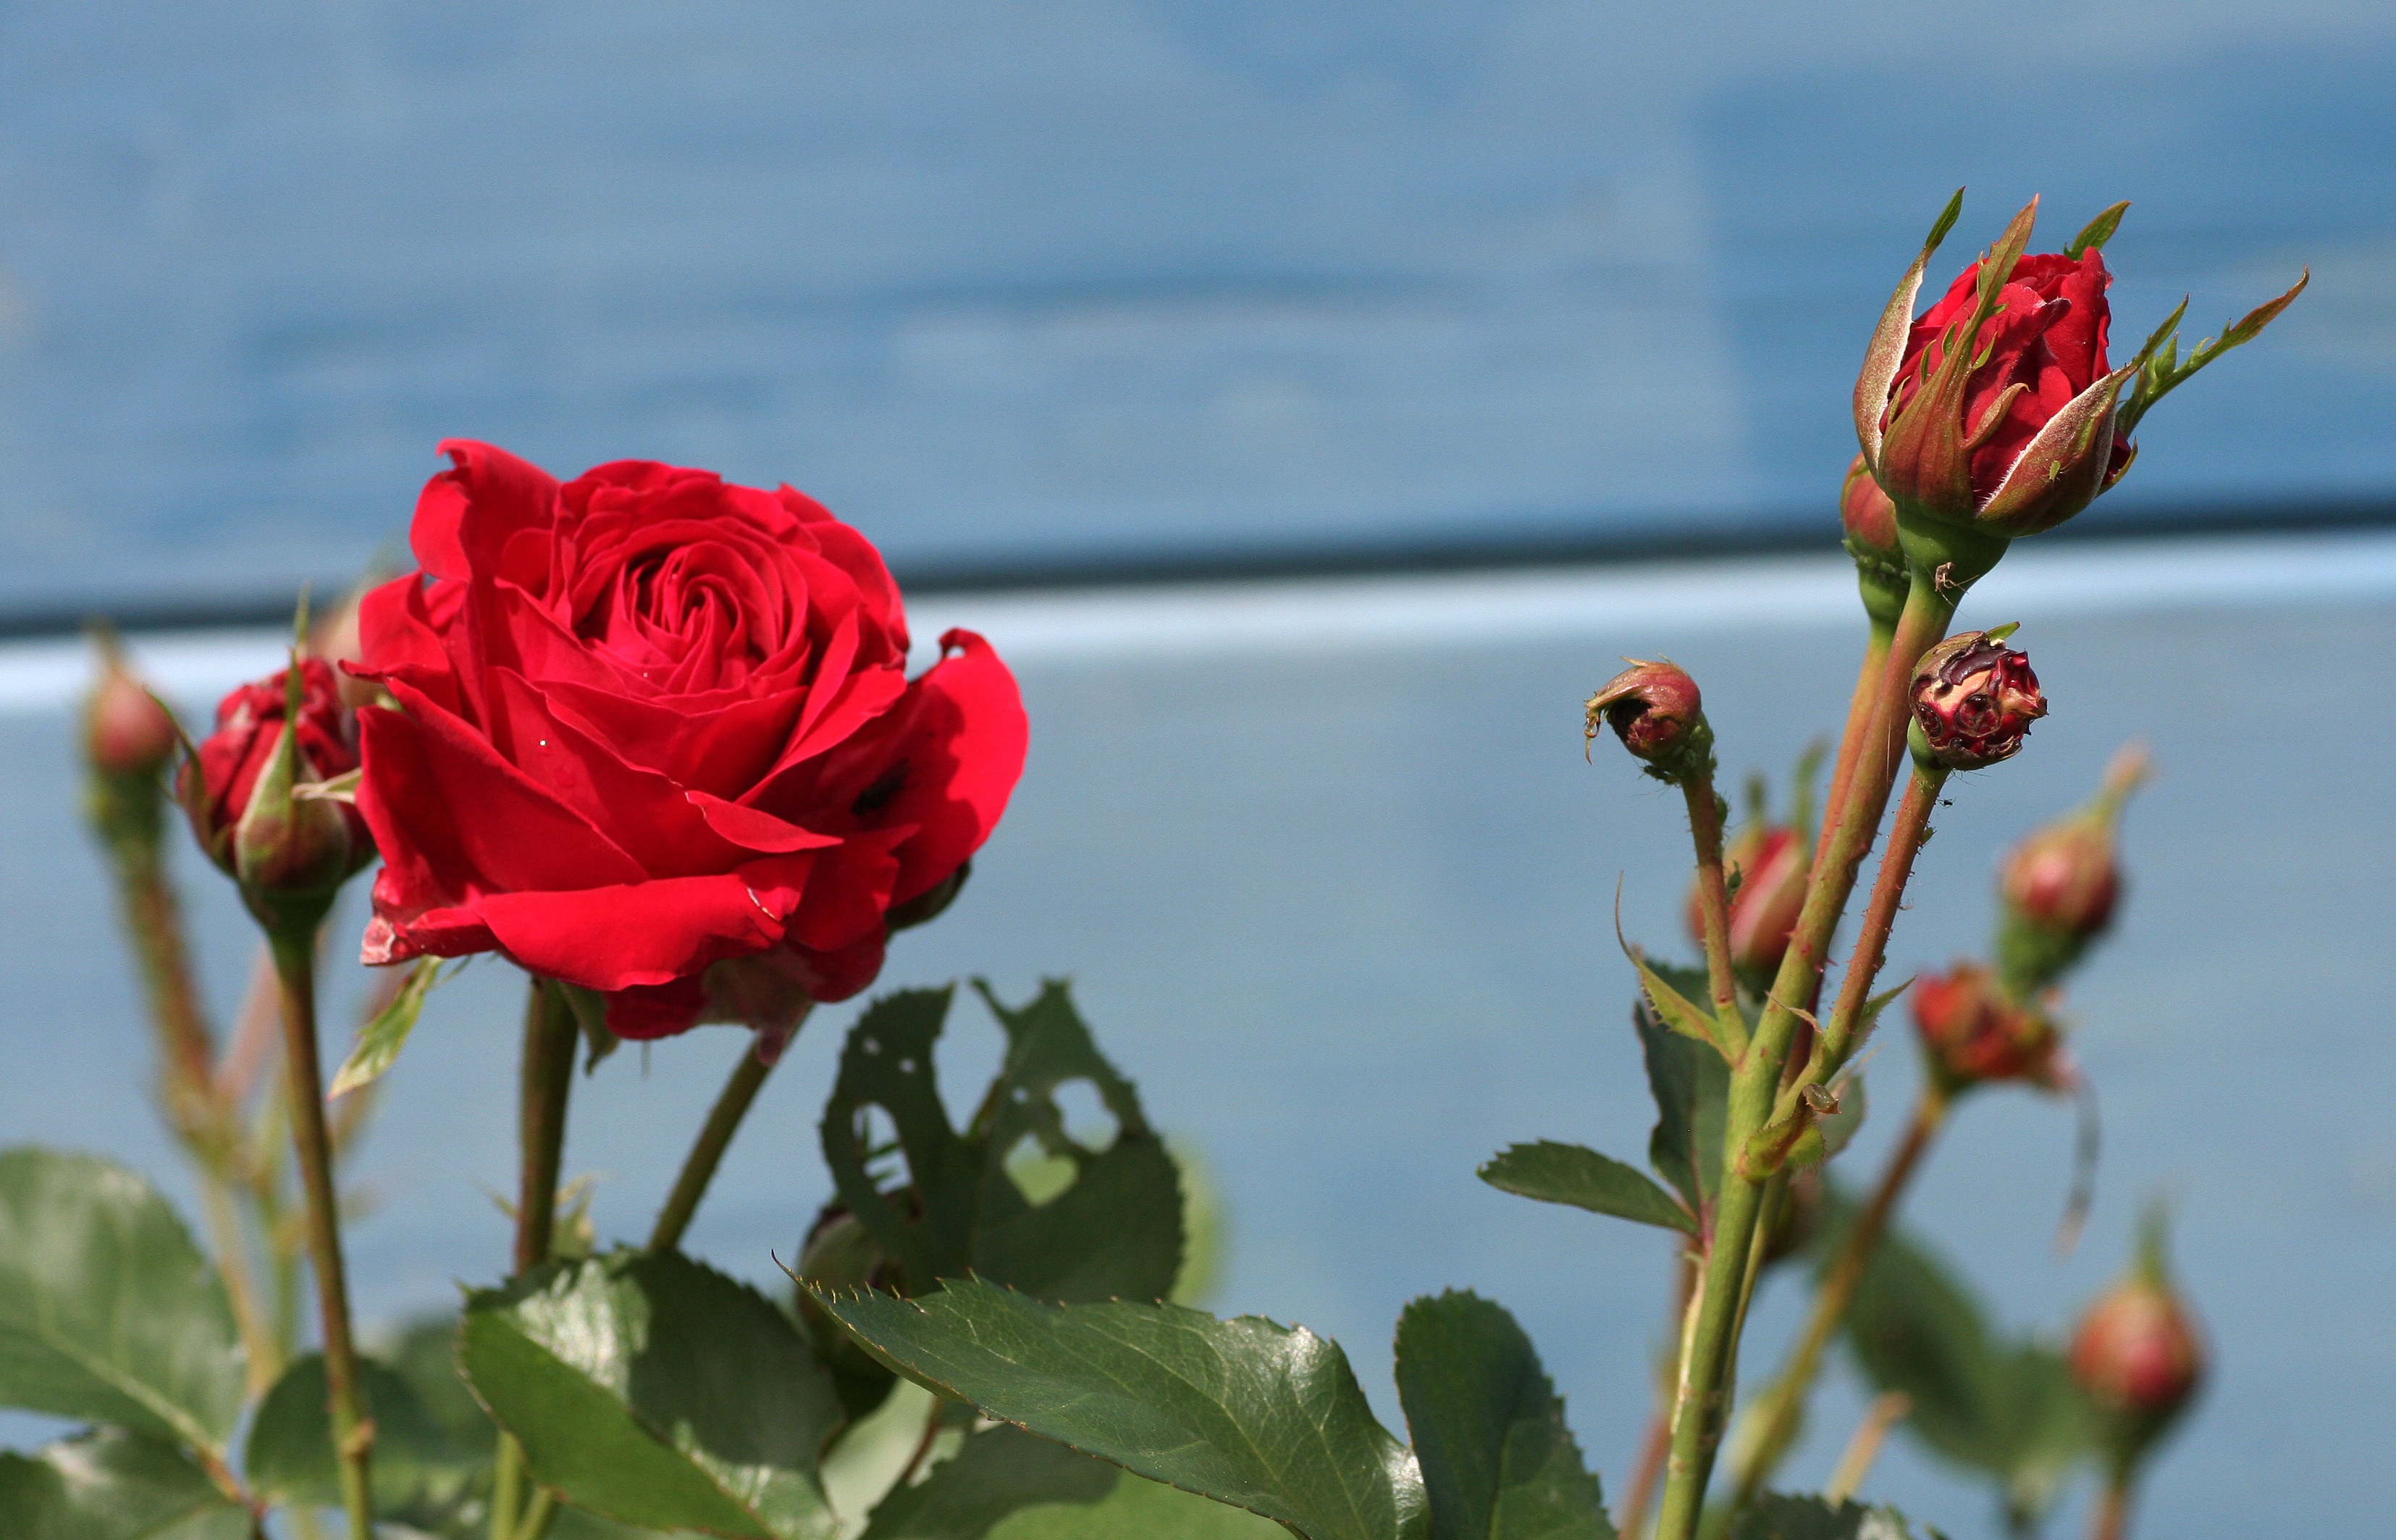
nature, blossom, plant, flower, petal, rose, red, botany, garden, pink, flora, petals, bud, macro photography, rosebush, flowering plant, garden roses, rose family, plant stem, land plant